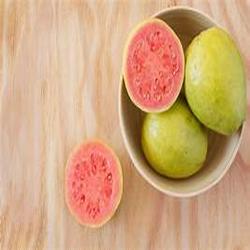
Label: Guava